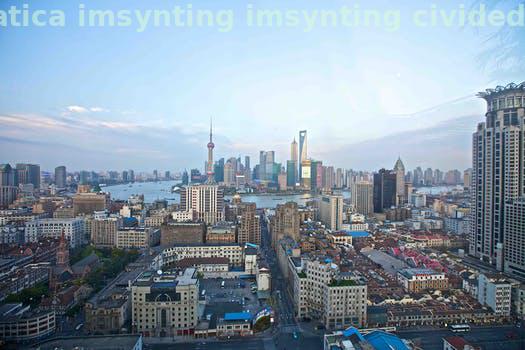
Label: Watermark